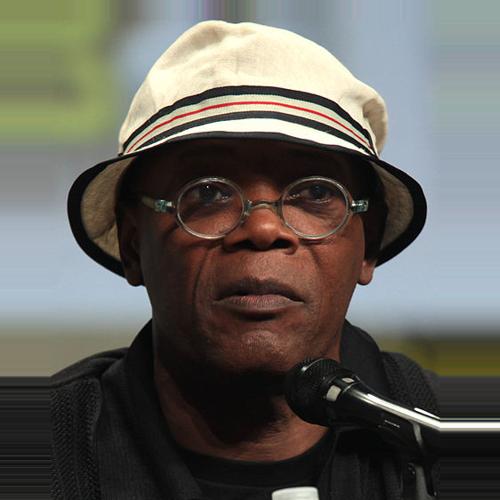
Age: 65